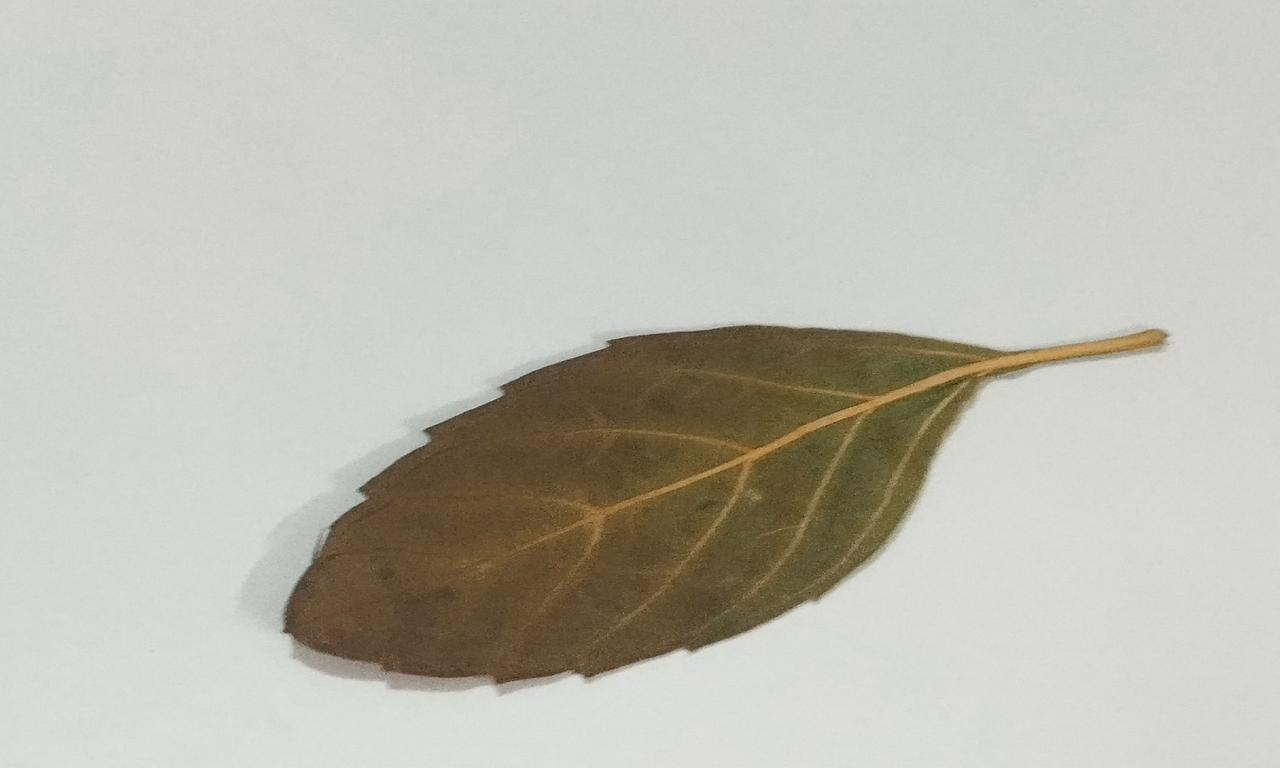
Label: Dried